Amrit Kaur

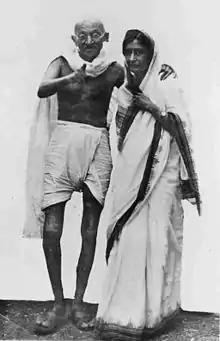
Rajkumari with Mahatma Gandhi, Shimla 1945

The British authorities appointed her as a member of the Advisory Board of Education, but she resigned from the position following her involvement with the Quit India Movement in 1942. She was imprisoned by the authorities for her actions during the time.